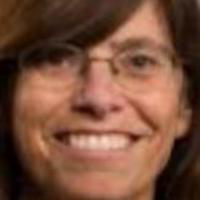
Age group: age 31-40